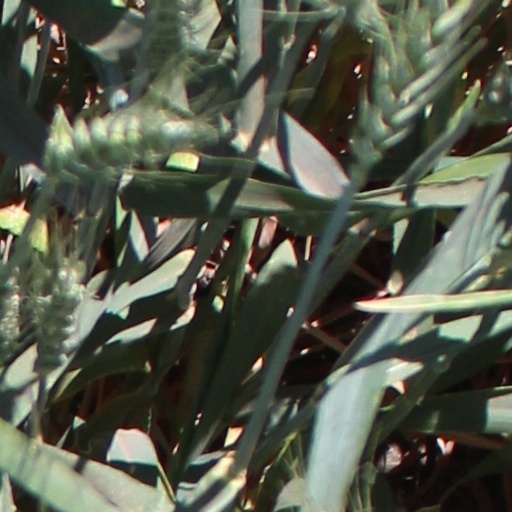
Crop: wheat